Rocky Road (TV series)

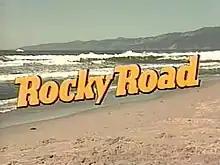

Rocky Road is an American sitcom that was originally broadcast on the Superstation WTBS cable network from September 2, 1985 to June 26, 1987. Produced by Arthur Annecharico, the series follows three young siblings who run a beach-front ice cream parlor, and originally aired on Monday nights as part of WTBS' line-up of original "family programming", which also included "Down to Earth" and "Safe at Home". During its three-season run, the series underwent several cast changes and starred Maylo McCaslin, Desiree Boschetti, Georg Olden, Lilly Moon, and Marcianne Warman.